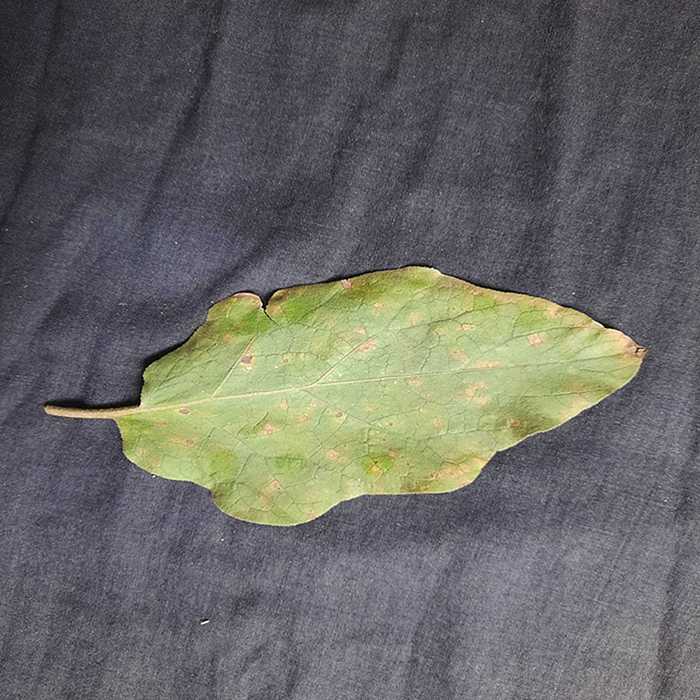
Plant: Eggplant
Label: Eggplant Cercopora leaf spot